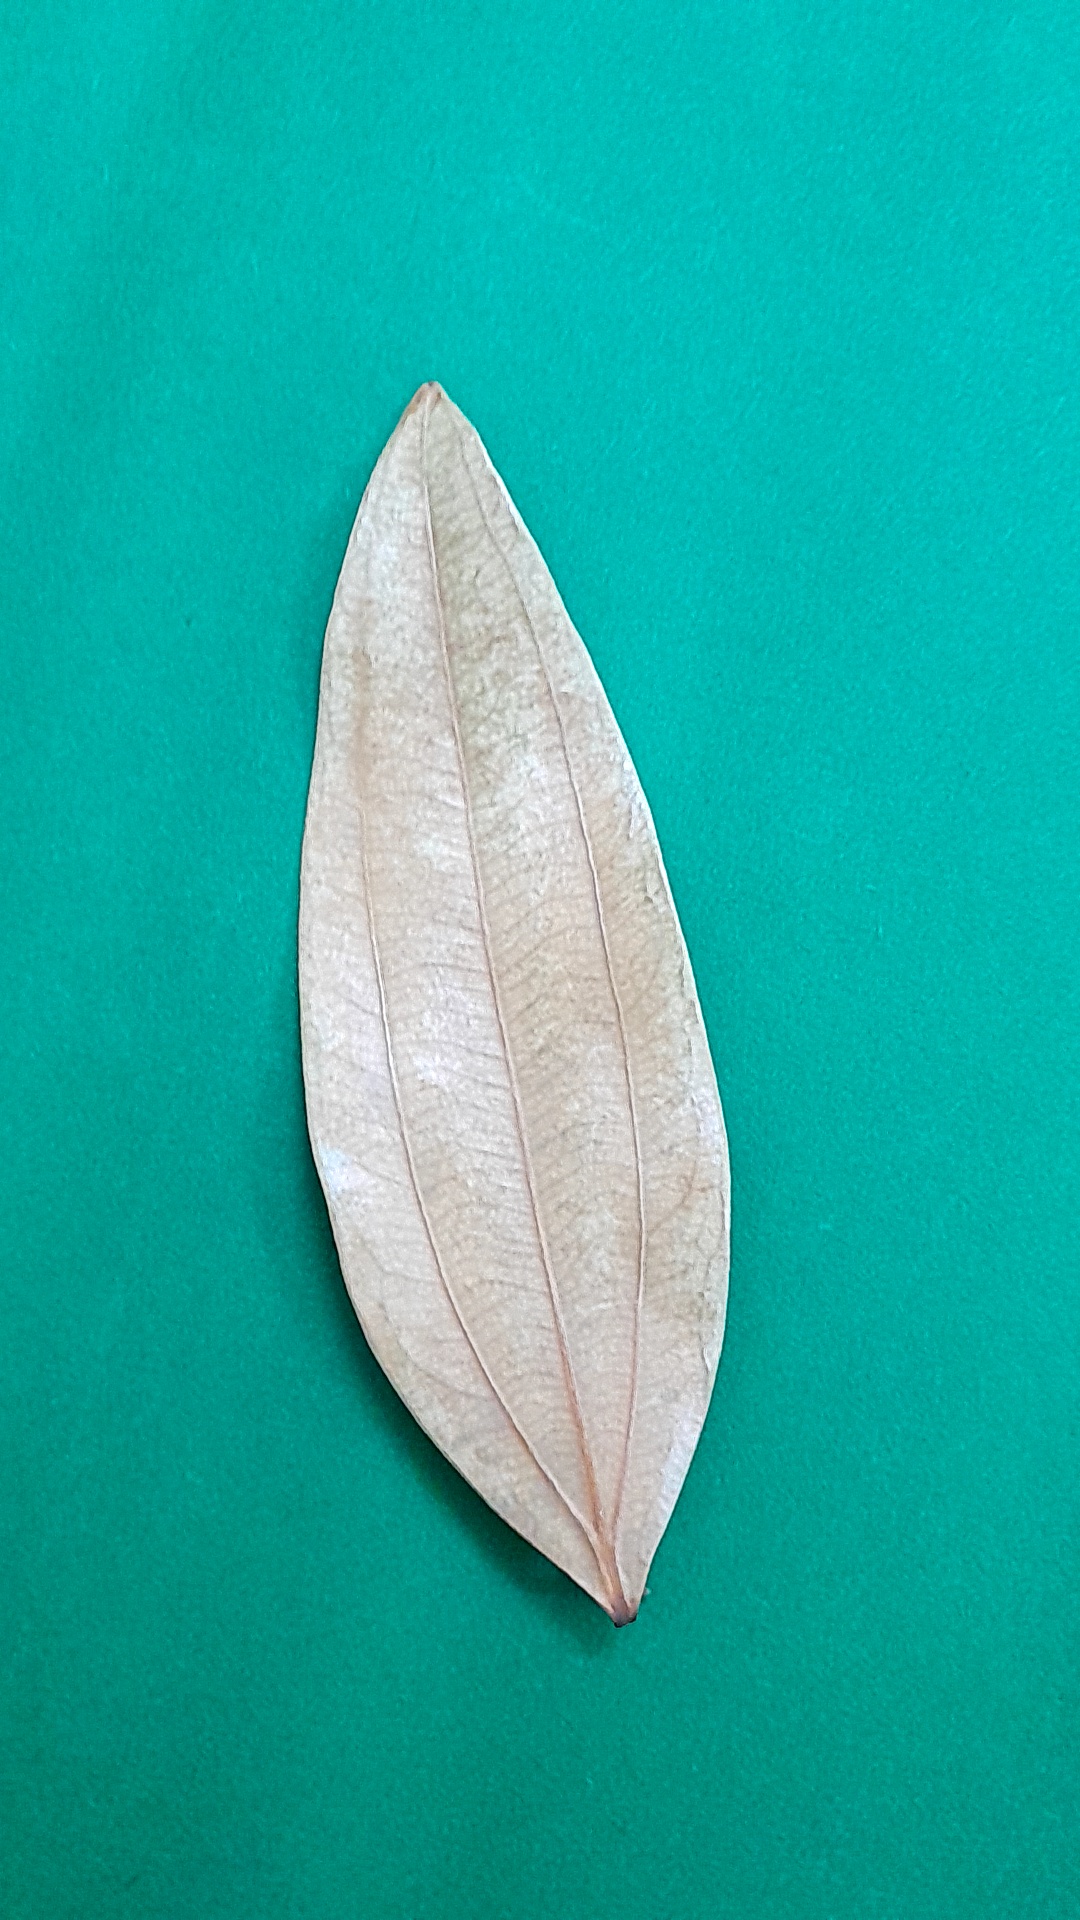
Label: Dry Leaf